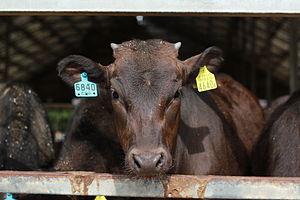
L’histoire de l'agriculture est l'histoire de la domestication des plantes, des animaux et du développement, par les êtres humains, des techniques nécessaires pour les cultiver ou les élever, puis de la modification des écosystèmes cultivés, transformés en agroécosystèmes. L'agriculture est apparue indépendamment dans différentes parties du monde lors de la Révolution néolithique, il y a parfois plus de dix mille ans. On peut supposer que cela a débuté par une agriculture de subsistance. Puis, peu à peu, s'est créée une agriculture de production et de négoce.